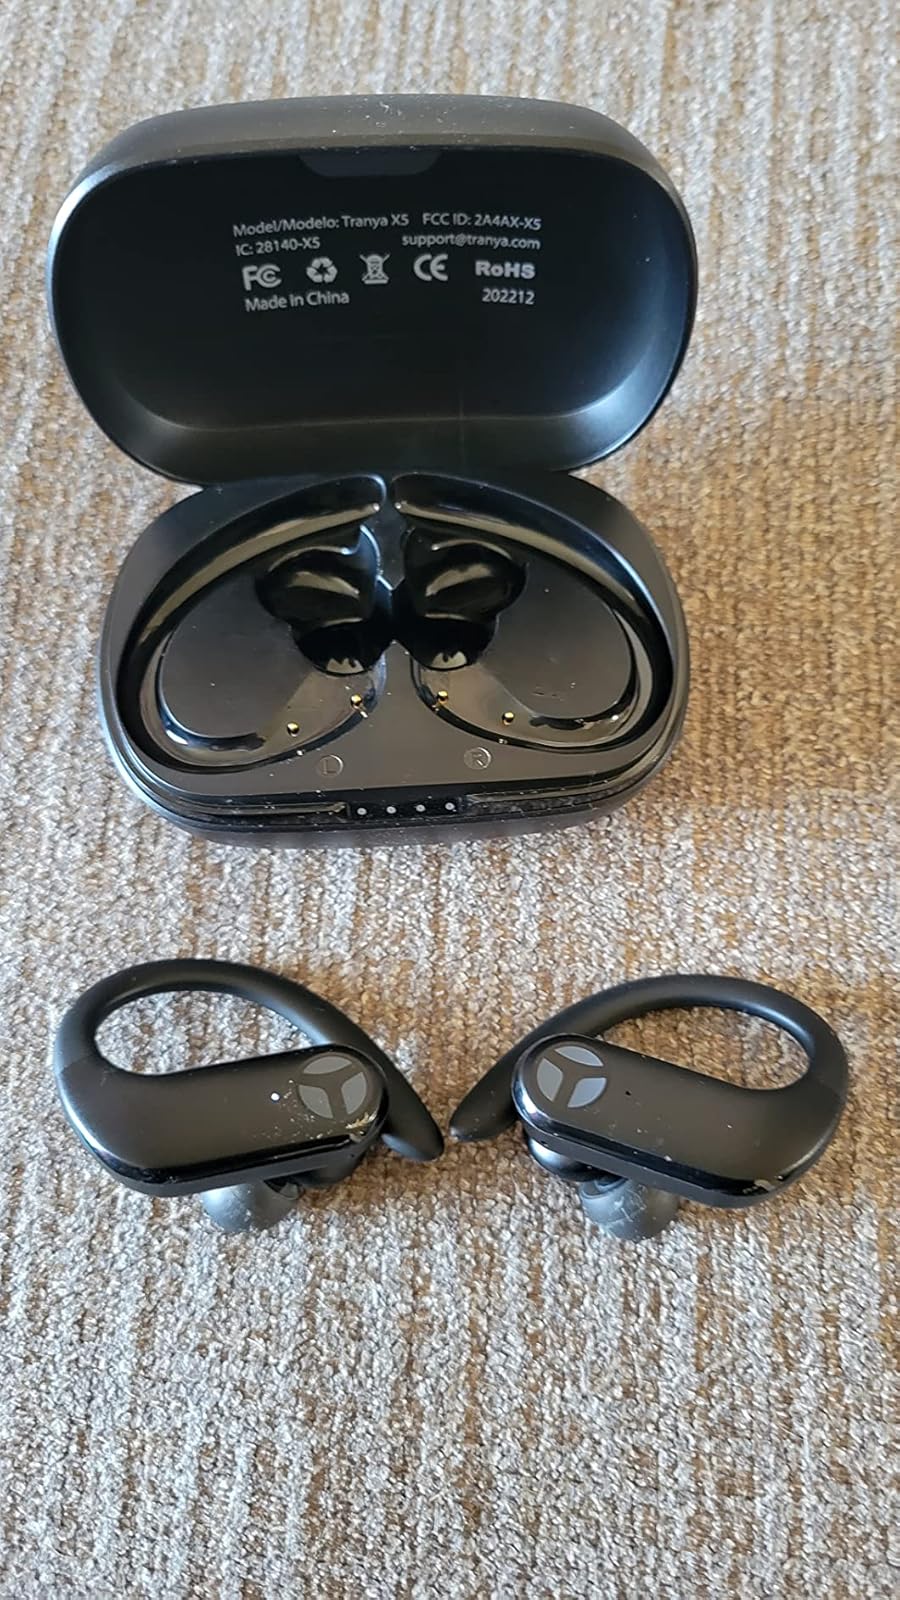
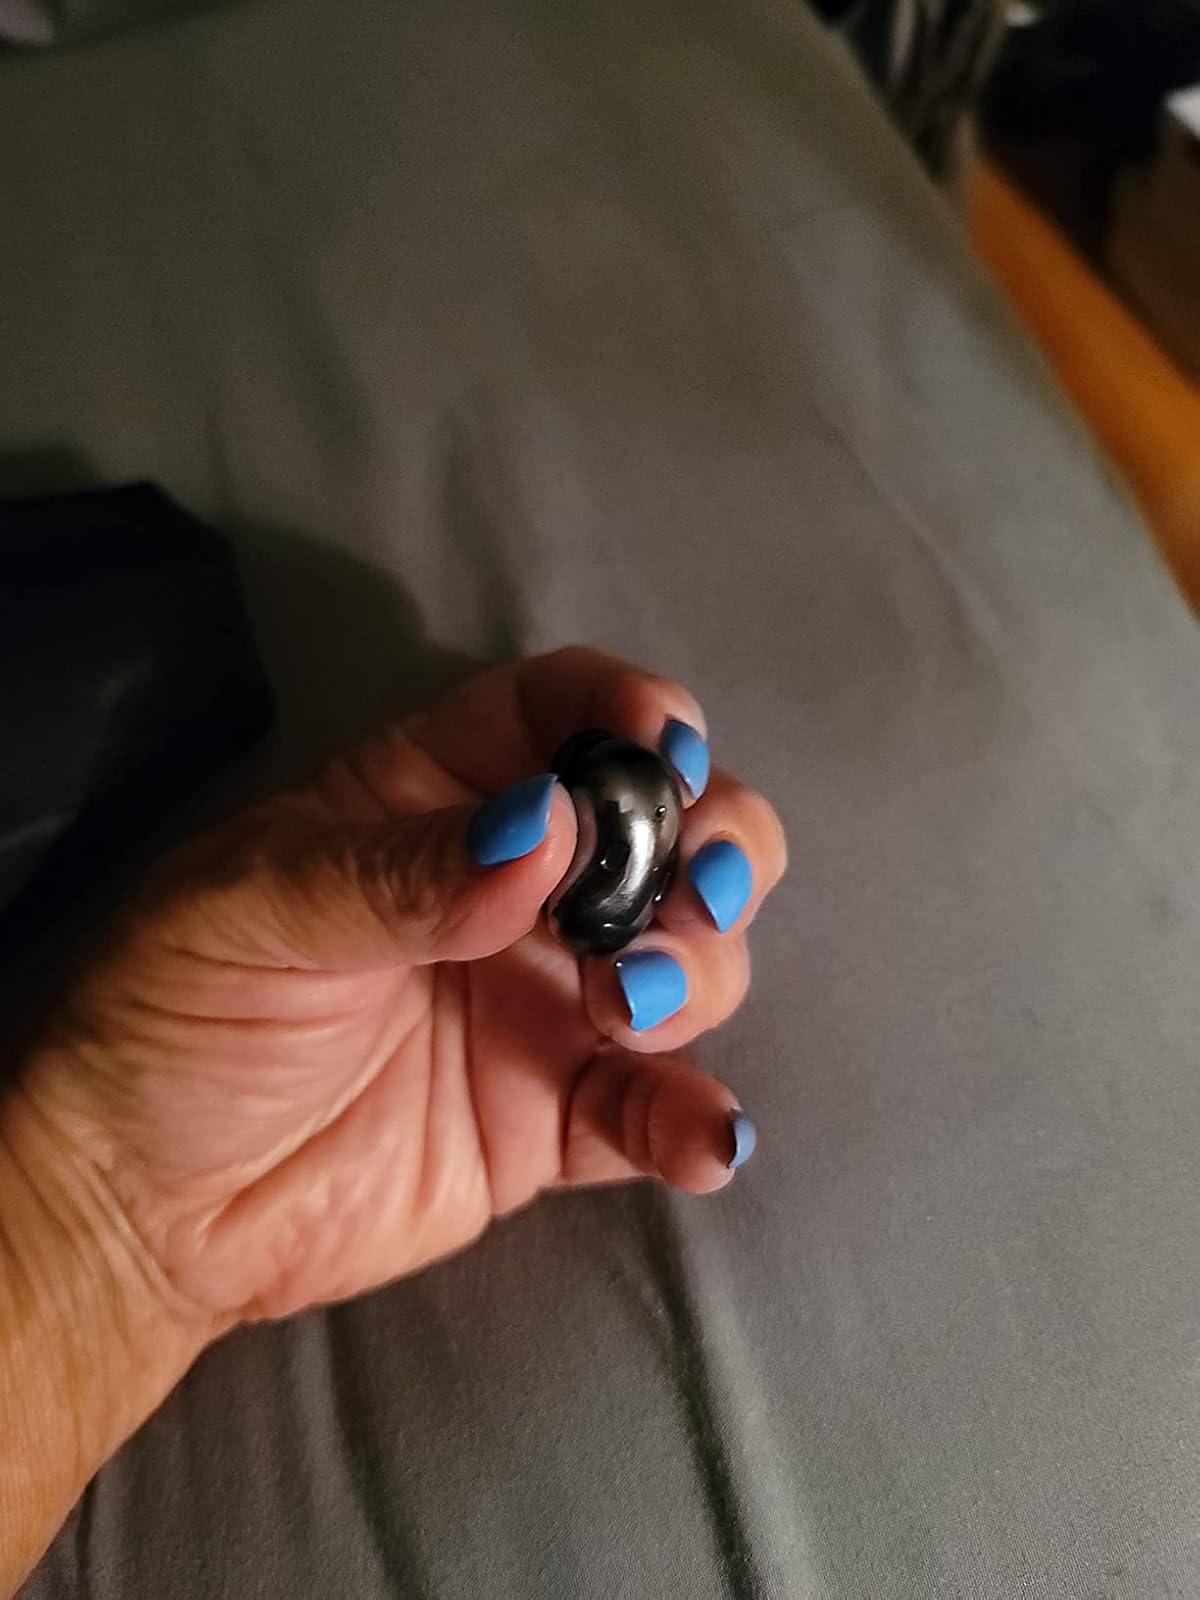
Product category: earbuds
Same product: no